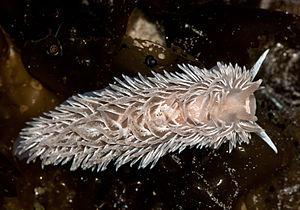
L'éolidien à papilles est une espèce de nudibranche de la famille des aeolidiidés. Ce mollusque est le plus souvent blanc et mesure 120 mm au maximum, ce qui en fait le plus grand éolidien du nord de l'océan Atlantique. La distribution de cette espèce ne se limite pas à cette région puisqu'on la trouve également dans une partie de la mer Méditerranée, ainsi que sur les côtes Est de l'océan Pacifique. Hermaphodite comme tous les nudibranches, l'éolidien à papilles dépose chaque année un cordon en spirale composé de milliers d’œufs desquels éclosent des larves véligères.
Les Aeolidiidés forment une famille de mollusques gastéropodes appartenant à l'ordre des nudibranches.
Aeolidia est un genre de nudibranches de la famille des aeolidiidés.